Fray Mocho

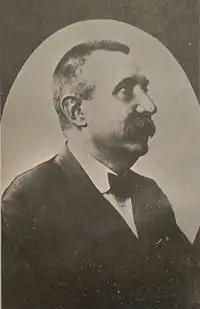
Portrait of Álvarez, unknown date

Fray Mocho (Gualeguaychú, 26 August 1858 – Buenos Aires, 23 August 1903) was the pen name for the Argentine writer and journalist José Ciriaco Alvarez (also known as José Sixto Alvarez). He moved to Buenos Aires first in 1876 and then again to stay in 1879 at the age of 21. He was known to his friends as "Mocho" (blunt) and later added the title "Fray" (brother, as in a Friar in the Catholic Church). He wrote for several newspapers including "El Nacional", "La Pampa", "La Patria Argentina", and "La Razón". He also wrote for magazines such as the short-lived "Fray Gerundio", "El Ateneo" and "La Colmena Artística". He wrote essays about life in Buenos Aires in the latter part of the 19th century, including "Esmeraldas" (polished), "Cuentos Mundanos" (Ordinary Stories), "La vida de los ladrones célebres de Buenos Aires y sus maneras de robar" ("The life of celebrated robbers of Buenos Aires and their manner of robbing") and "Memorias de un Vigilante" (Memoirs of a policeman). In 1898 he wrote the book "En el Mar Austral" ("In the Southern Sea").